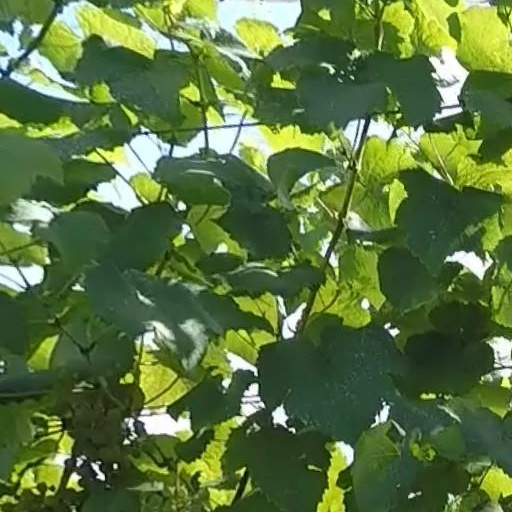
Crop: grape